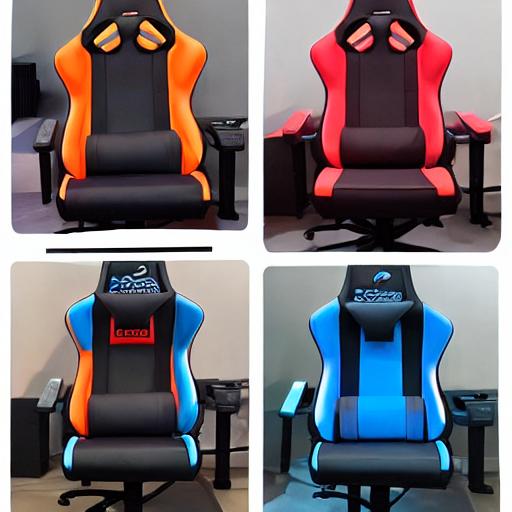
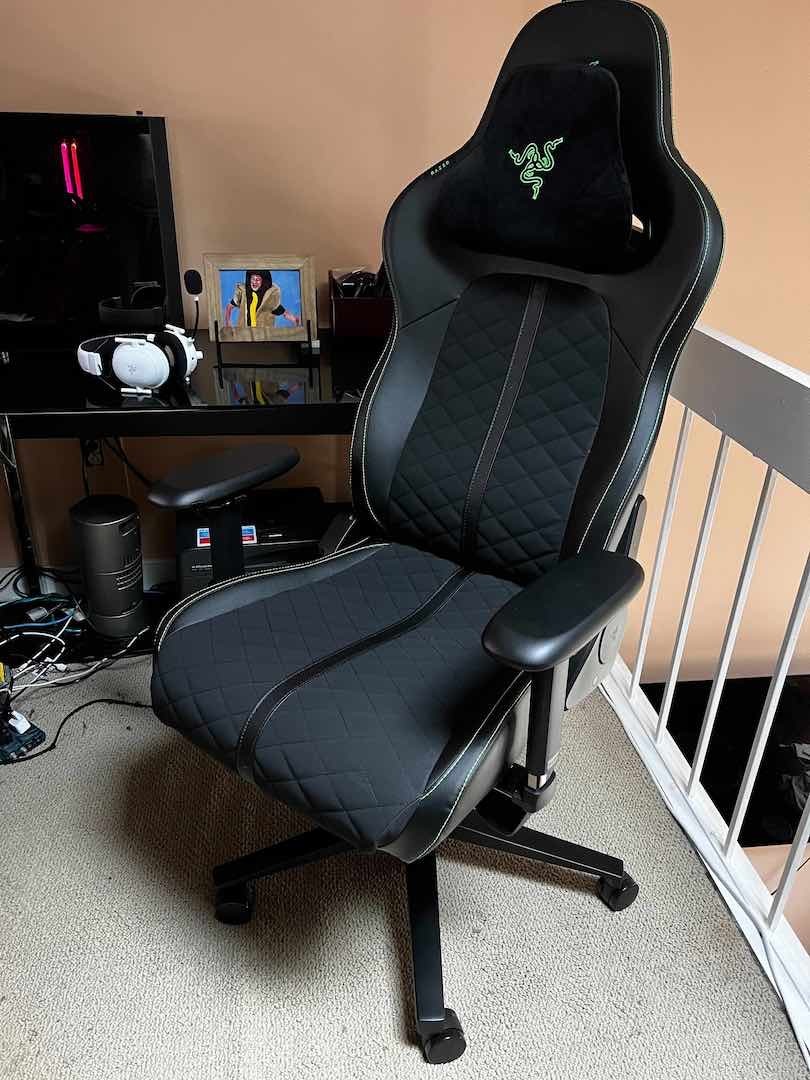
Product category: items_chair
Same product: no